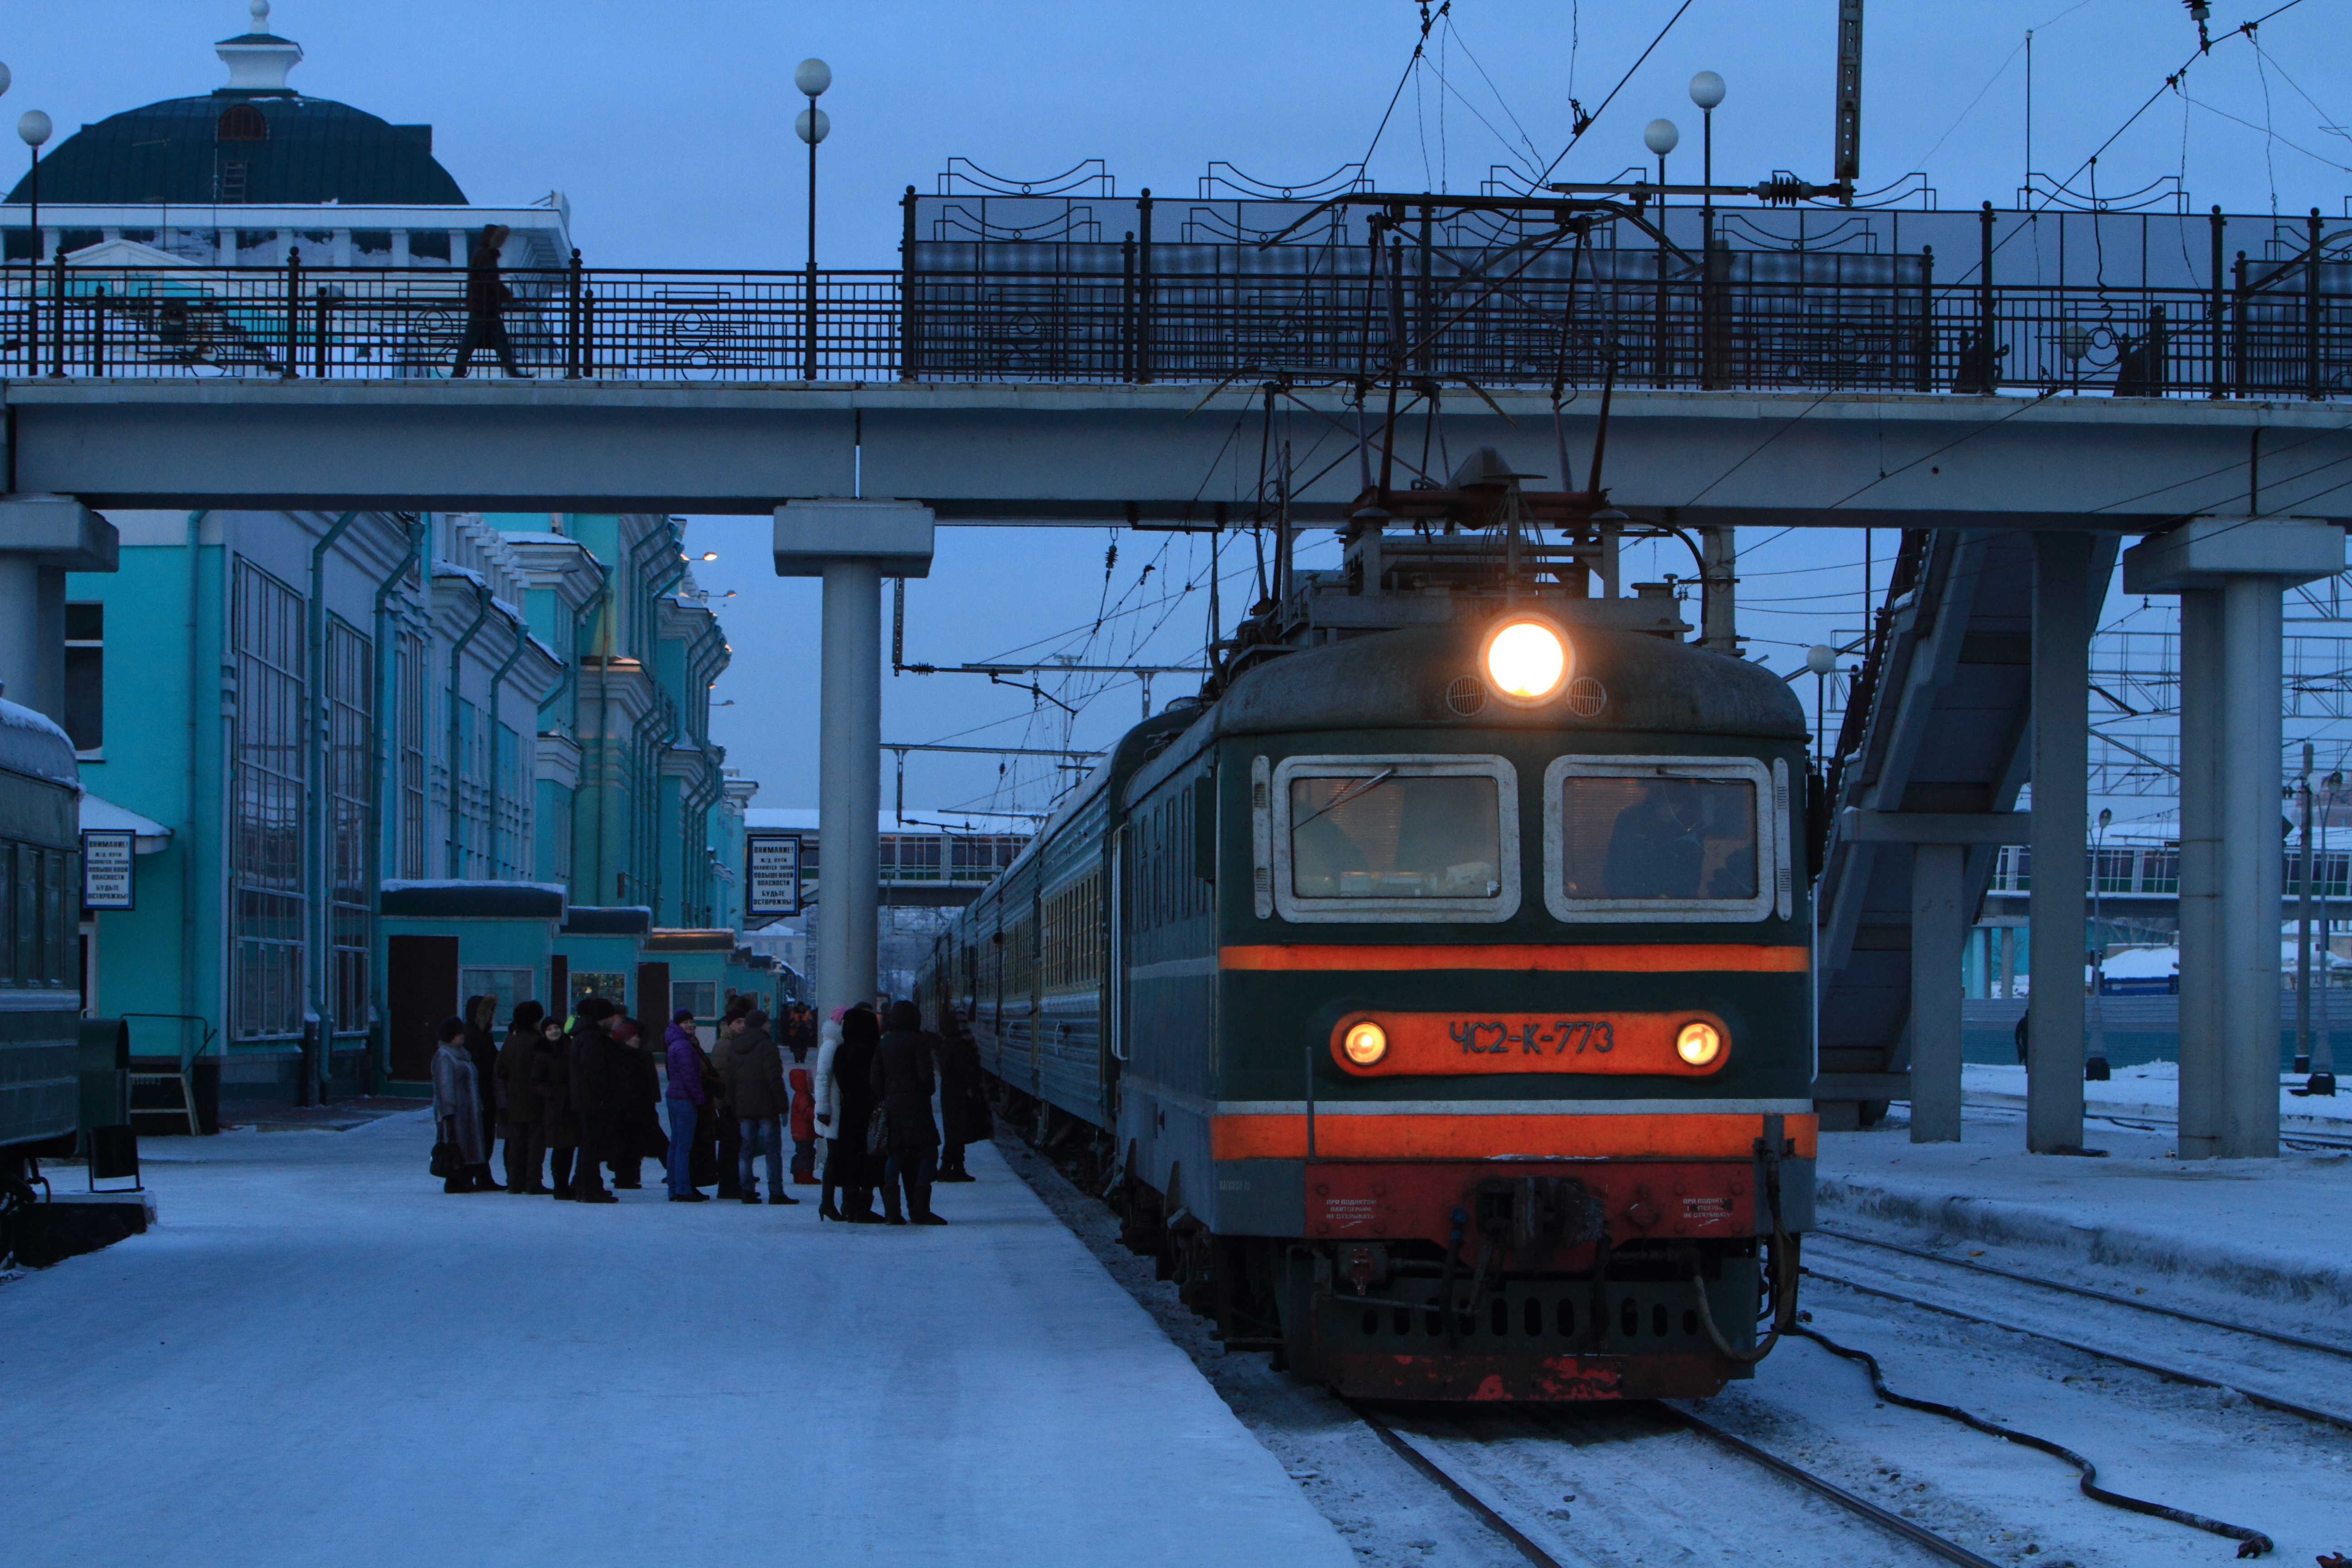
winter, track, railway, road, rail, train, transport, vehicle, journey, electricity, trip, public transport, locomotive, rails, composition, node, passenger, sleepers, rail transport, the way, electric train, passenger train, elektrichka, land vehicle, rolling stock, metropolitan area, train wheel